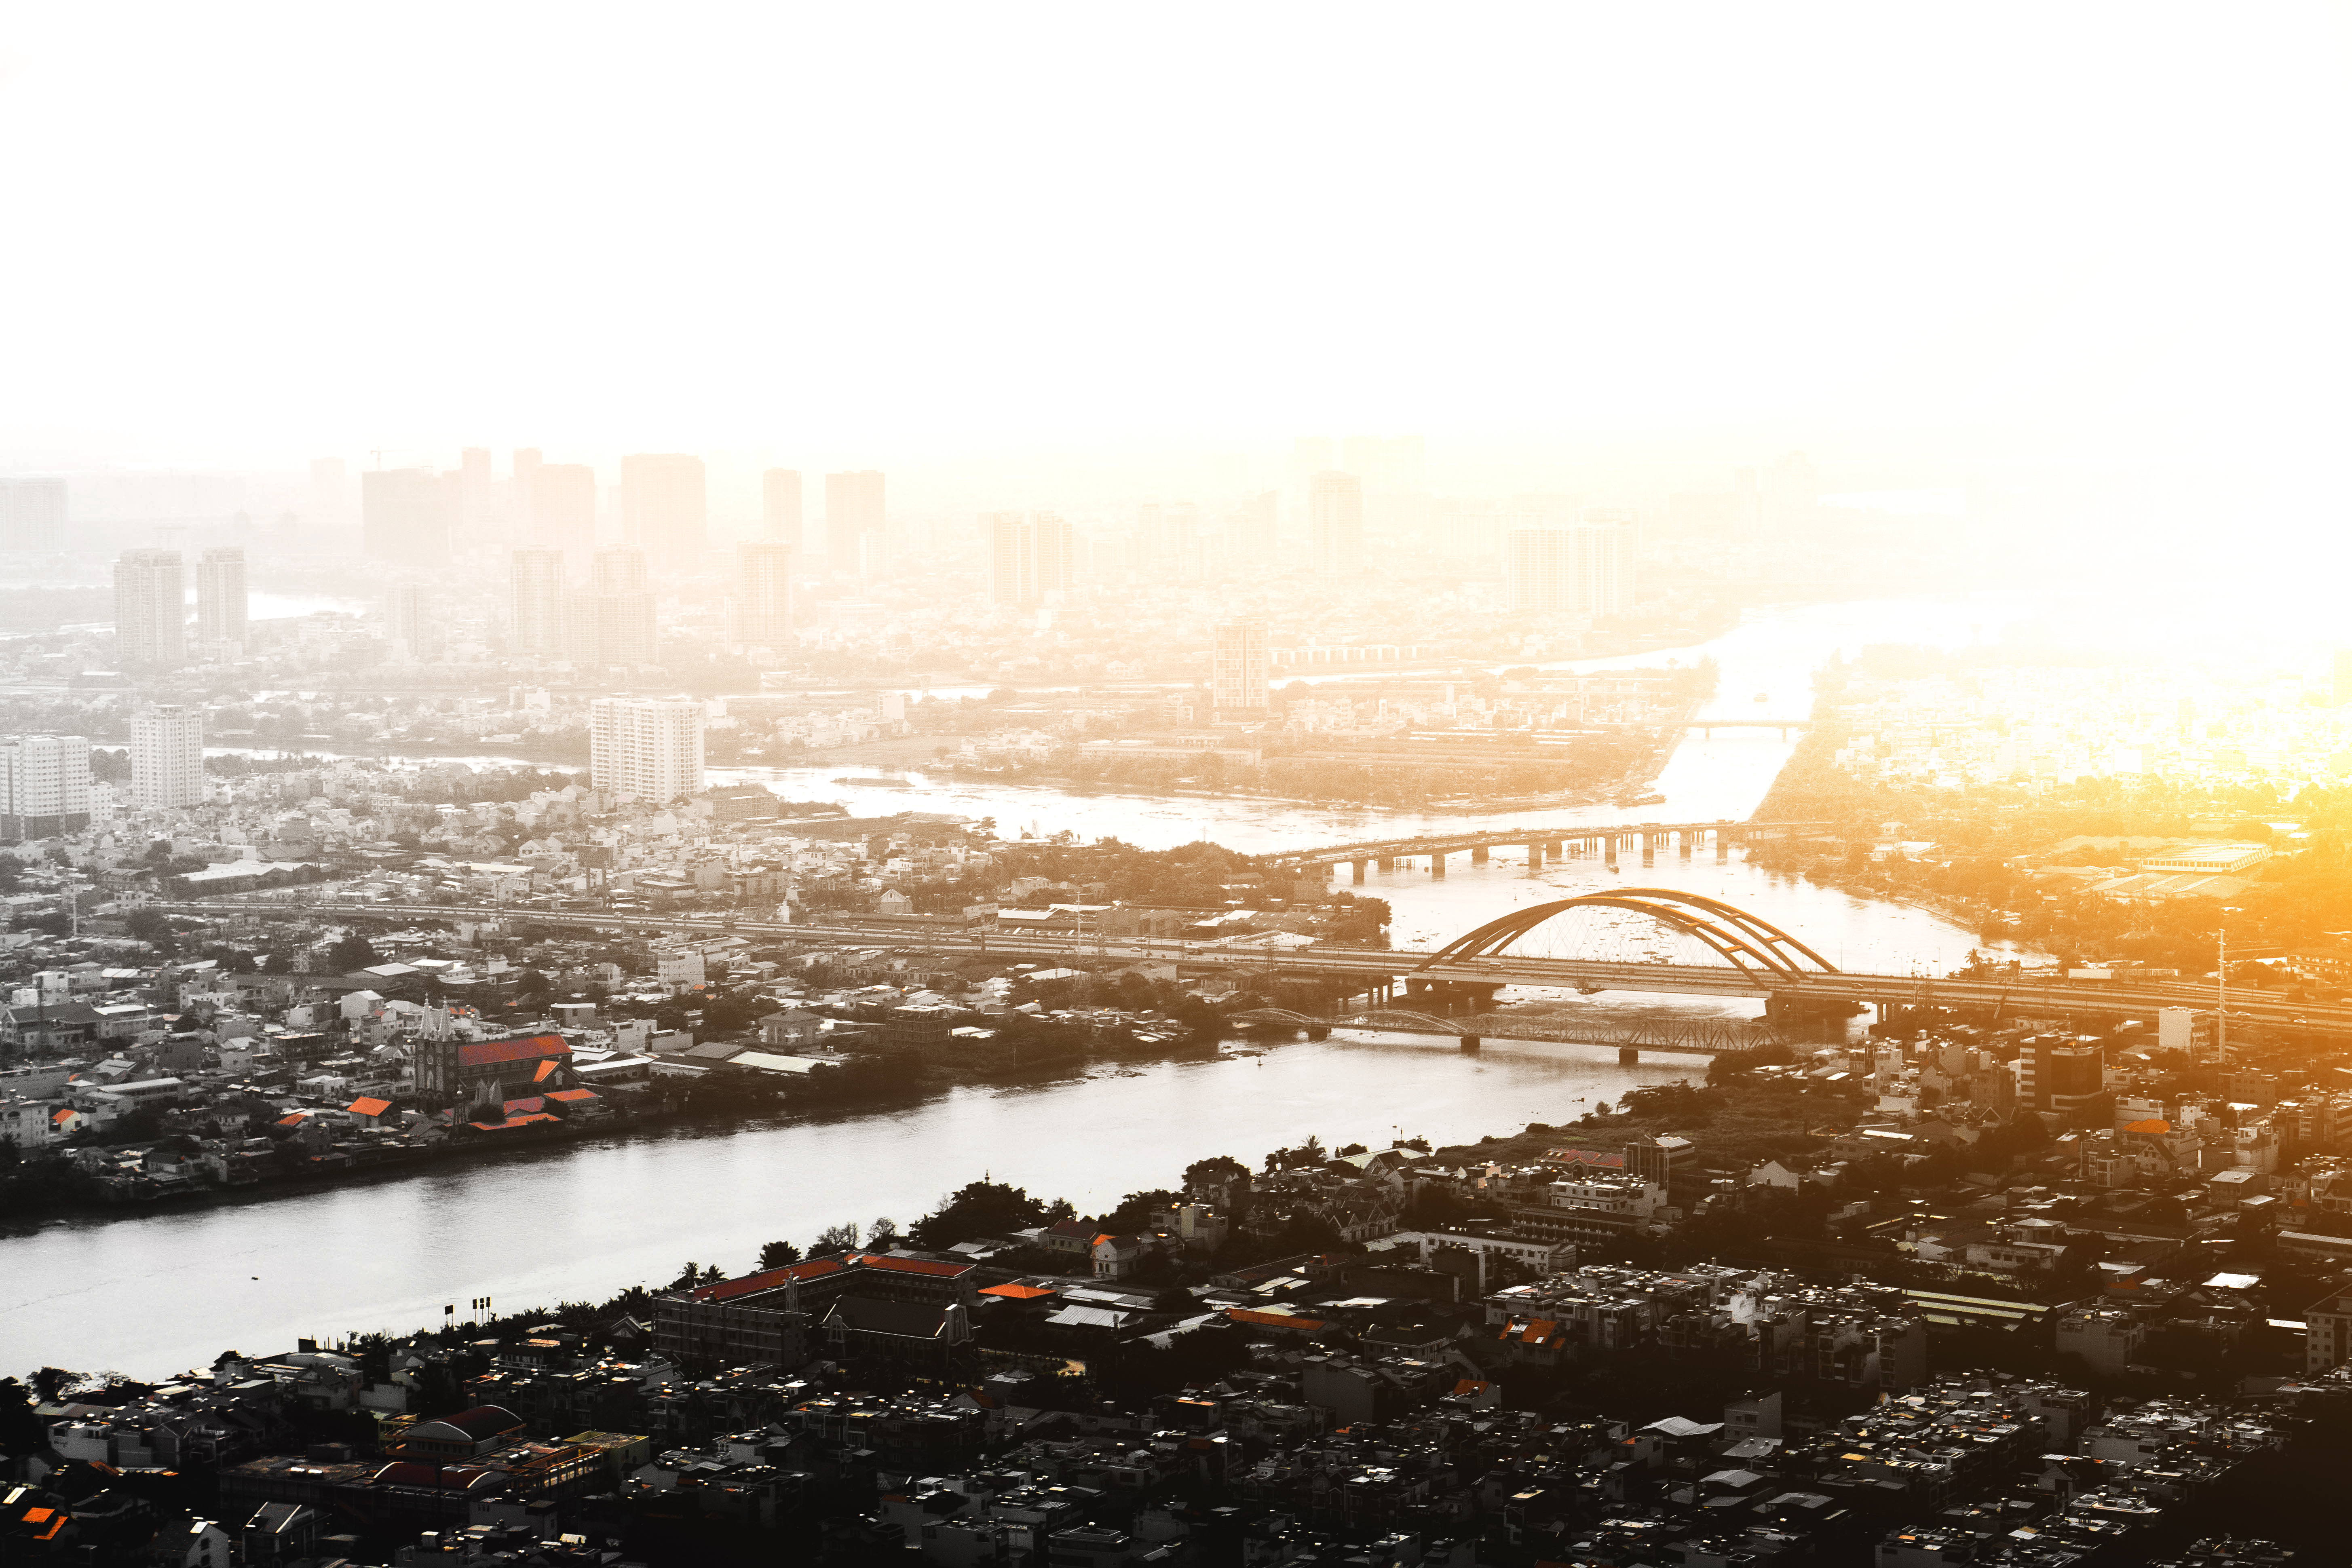
horizon, fog, bridge, skyline, photography, sunlight, morning, dawn, city, river, cityscape, reflection, weather, haze, golden hour, atmospheric phenomenon